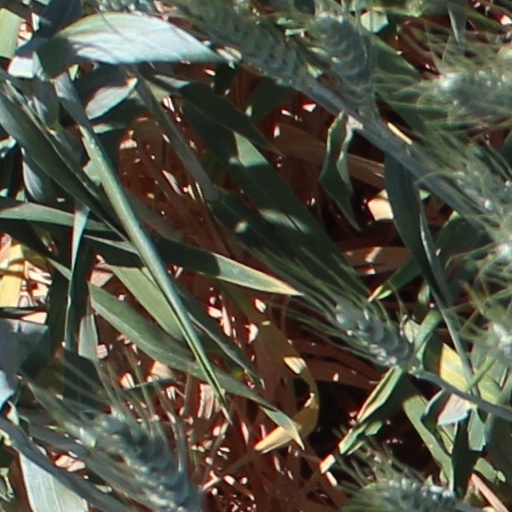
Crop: wheat